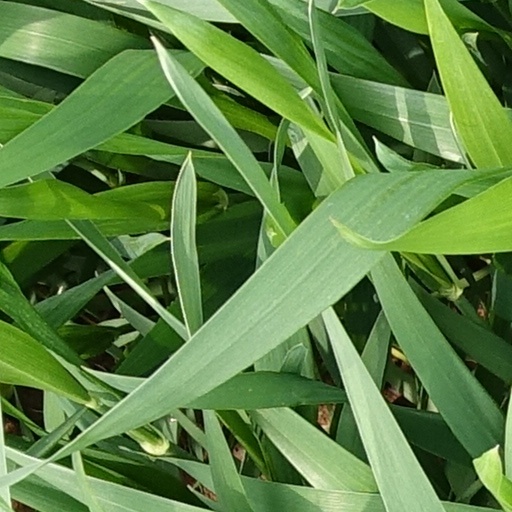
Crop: wheat